New York State Department of Health

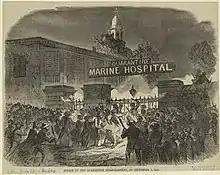
The 1858 Staten Island Quarantine War was a series of attacks on the New York Marine Hospital in Staten Island

The earliest New York state laws regarding public health were quarantine laws for the port of New York, first passed by the New York General Assembly in 1758. The 1793 Philadelphia yellow fever epidemic precipitated the 1799–1800 creation of the New York Marine Hospital, and in 1801 its resident physician and the health officers of the port were constituted as the New York City board of health. The 1826–1837 cholera pandemic precipitated further legislation. In 1847 a law mandated civil registration of vital events (births, marriages, and deaths). In 1866, the state legislature passed the Metropolitan Health Law and established the NYC Metropolitan Board of Health, and in 1870 the legislature replaced it with the NYC Department of Health.